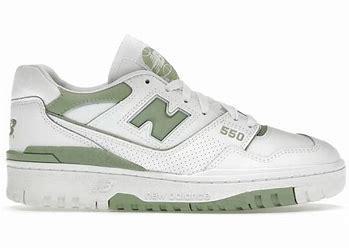
Brand: New
Model: Balance 550